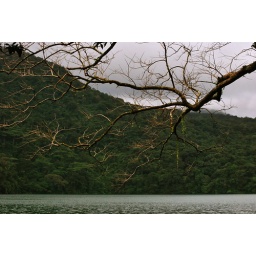
old branch and part of the lake and mountains in bulusan lake